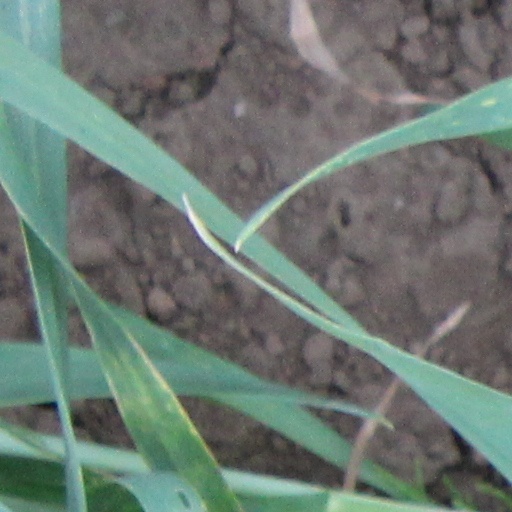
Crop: wheat